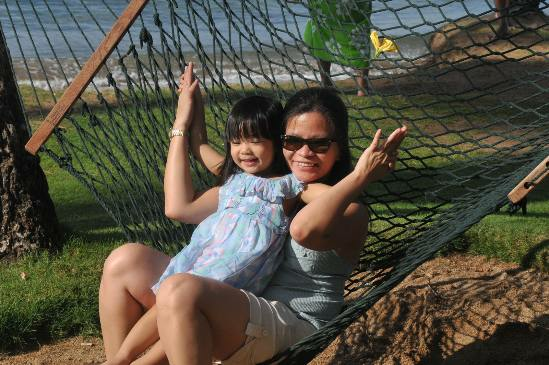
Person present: Yes